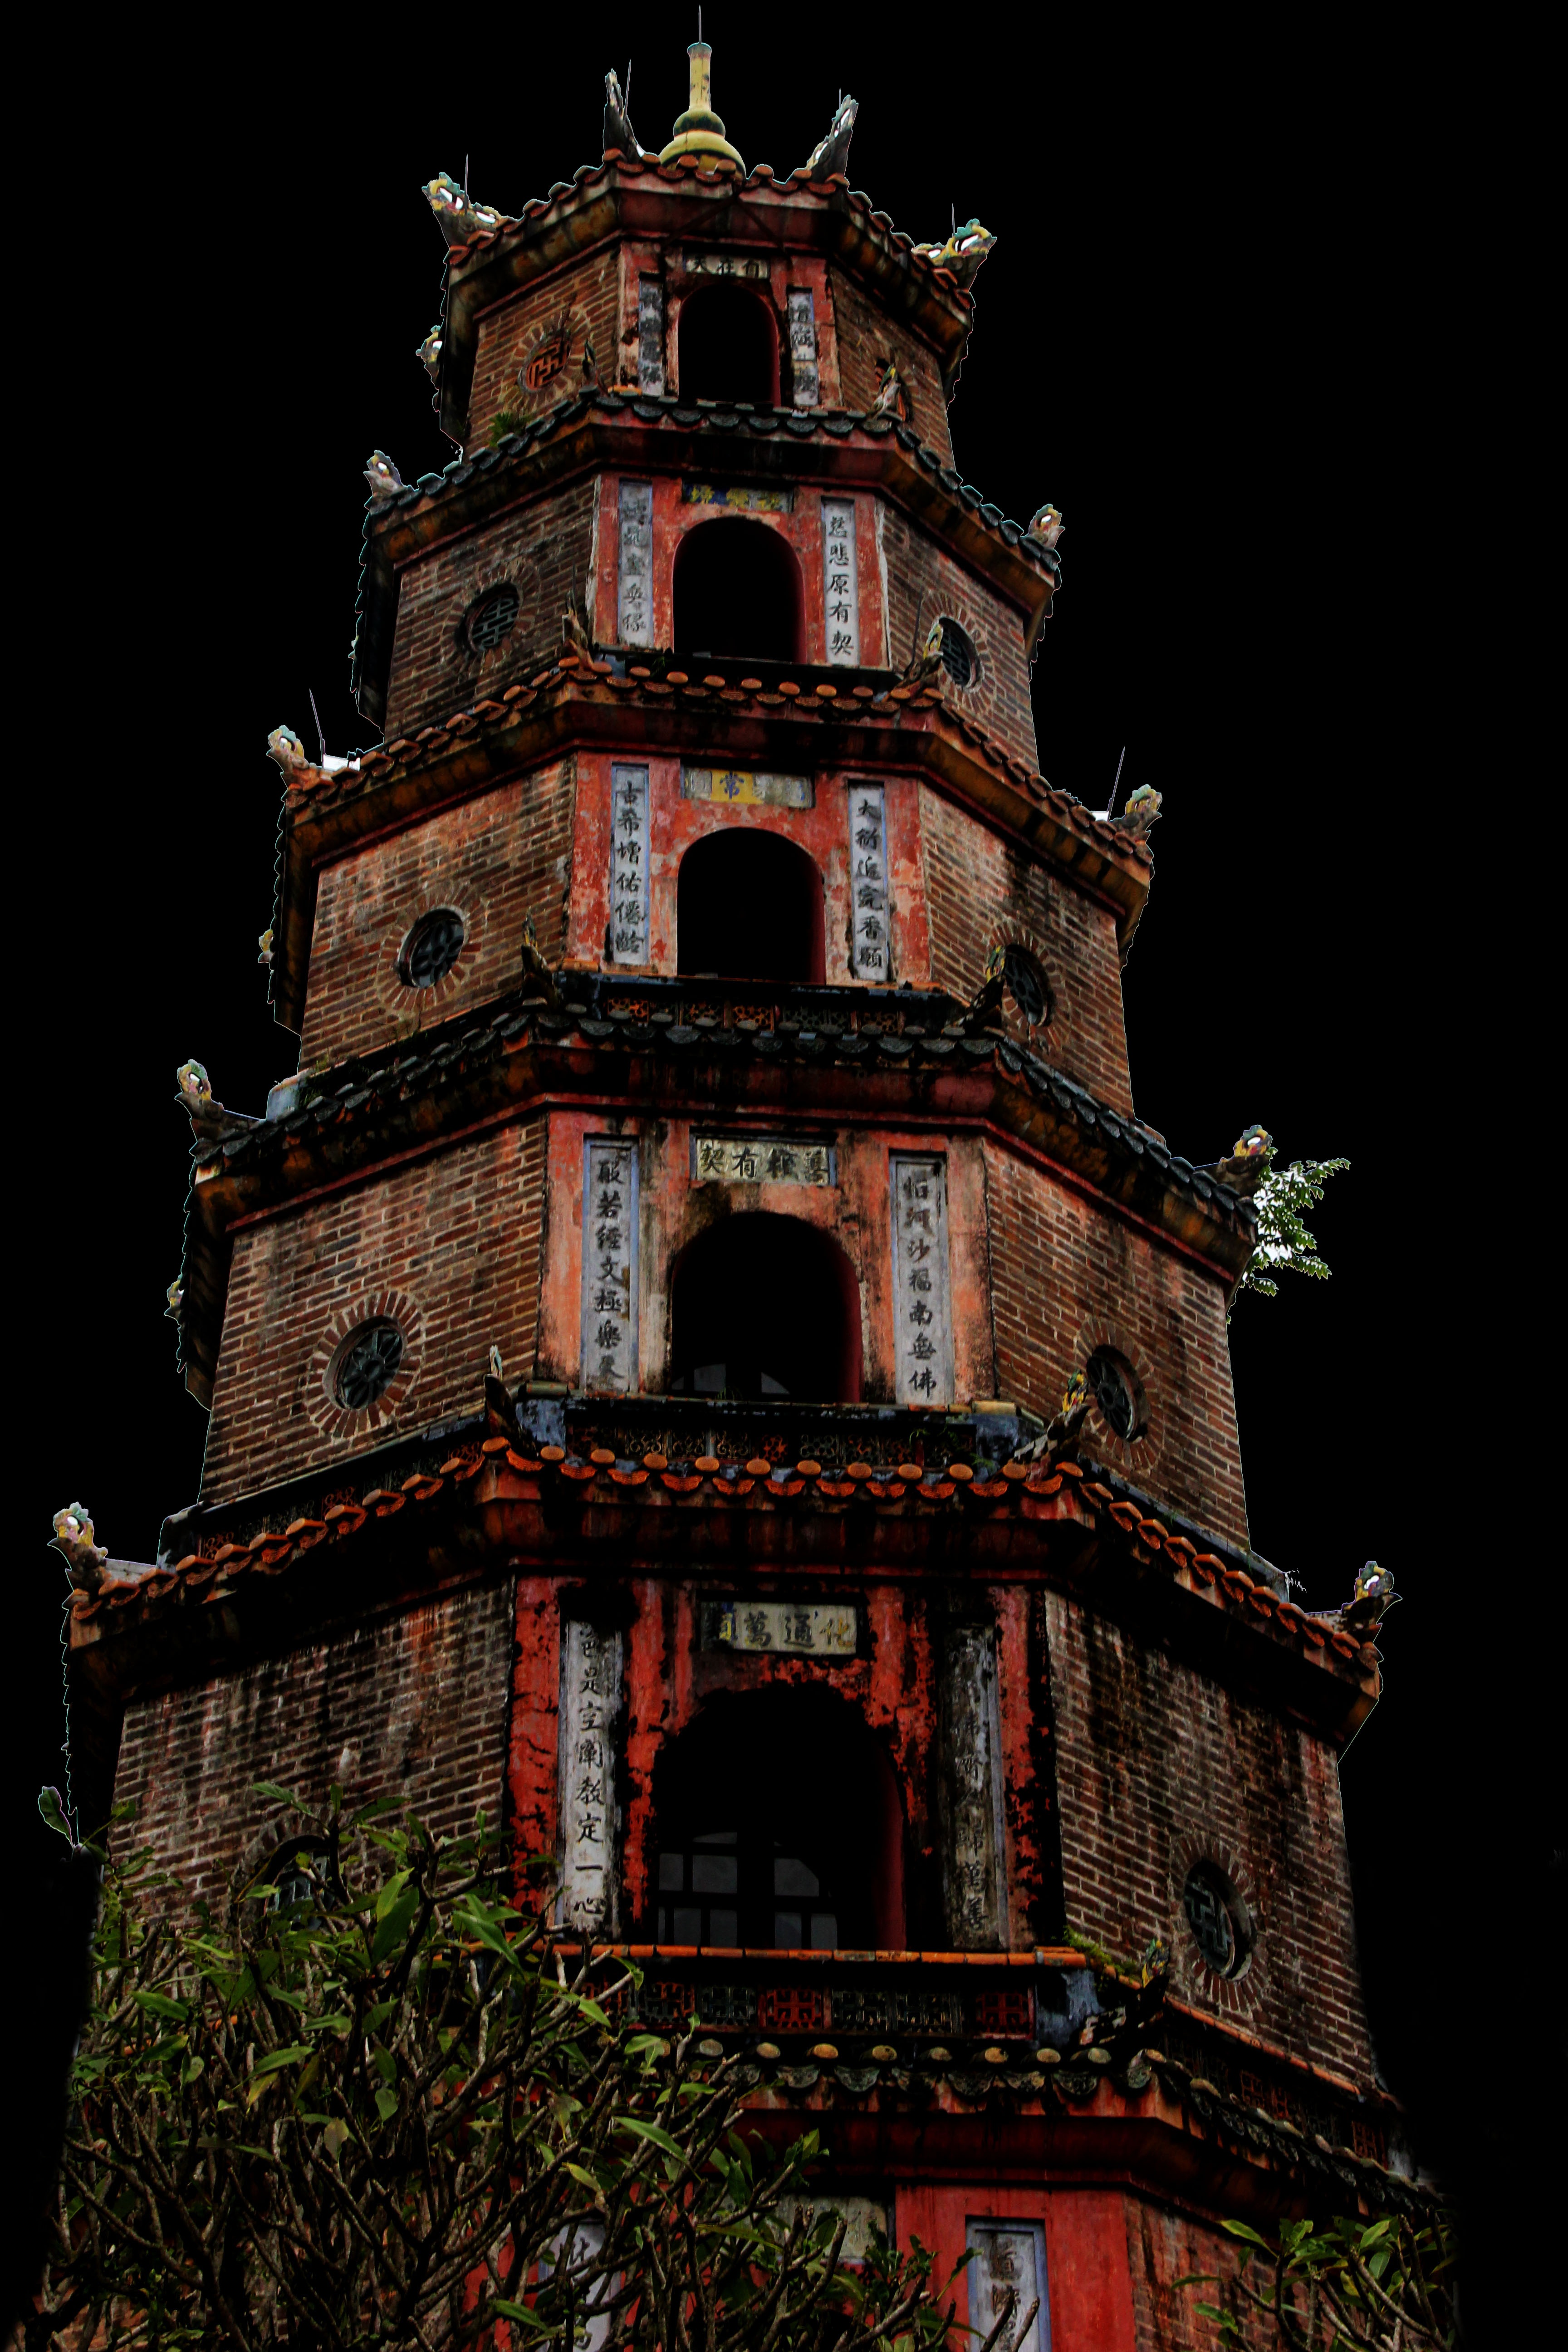
landscape, architecture, structure, sky, night, building, old, stone, monument, vacation, travel, evening, high, tower, buddhist, buddhism, religion, asia, ancient, landmark, tourism, thailand, clock tower, religious, temple, culture, history, worship, famous, heritage, traditional, vietnam, pagoda, spirituality